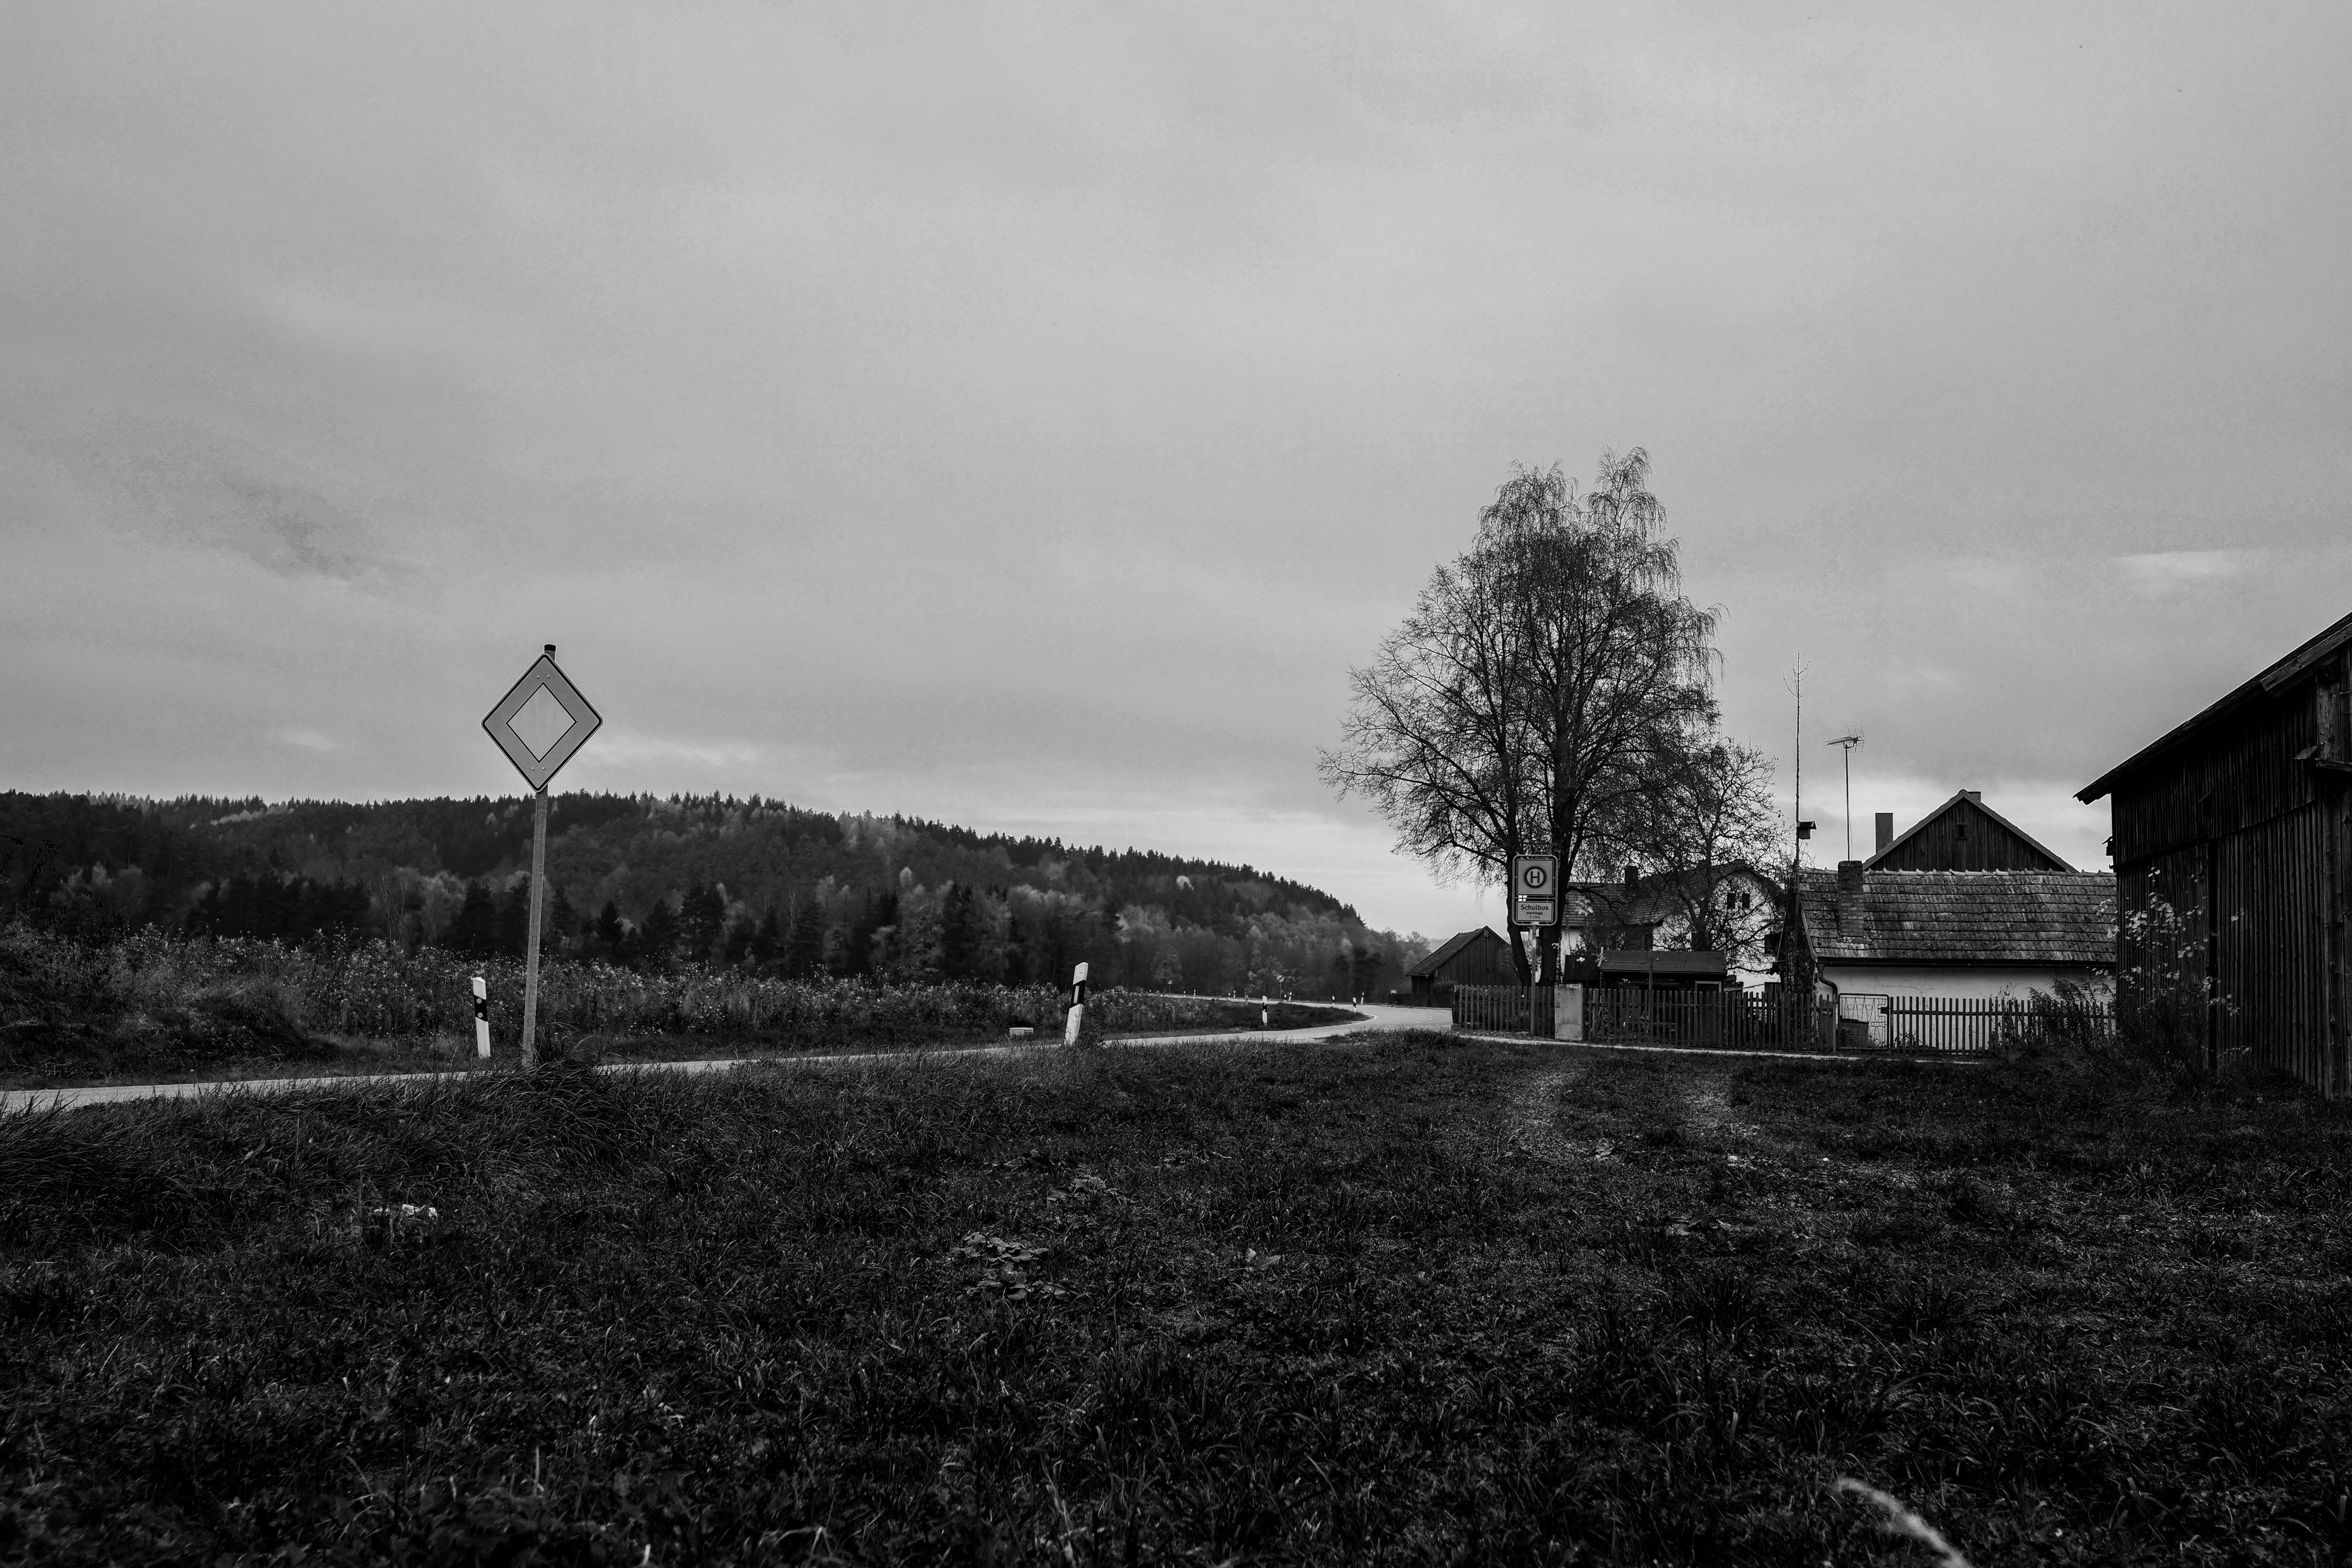
landscape, tree, nature, grass, cloud, black and white, sky, white, street, field, farm, photography, house, morning, hill, europe, darkness, black, monochrome, europa, germany, deutschland, landschaft, schwarzweiss, bayern, bavaria, strase, kurve, monochrom, regenstauf, landlust, landstrase, regensburgerland, peripheral, rural area, efre, peripher, l ndlicherraum, bauernhof, kohesion, koh sion, ramspau, monochrome photography, atmospheric phenomenon, woody plant